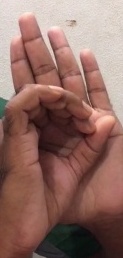
ASL sign: 0